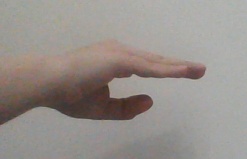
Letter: jeem